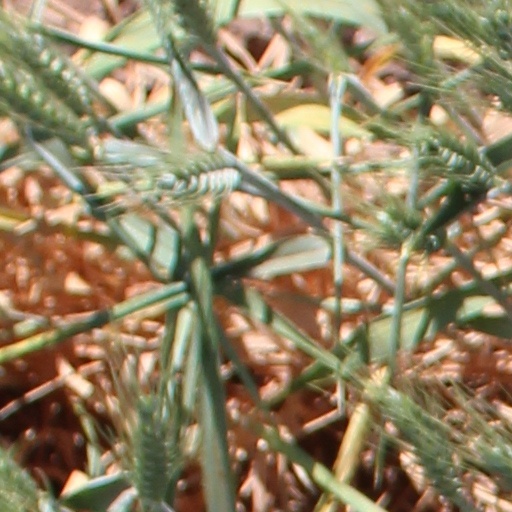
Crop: wheat